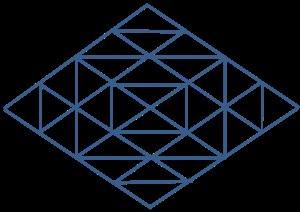
En mathématiques, un losange magique est composé de 32 entiers strictement positifs, écrits sous la forme d’un losange. Ces nombres sont disposés de sorte que leurs sommes sur chaque rangée oblique, soit de gauche à droite ou de droite à gauche et sur chaque diagonale principale soient égales. La valeur de ces sommes est 132.